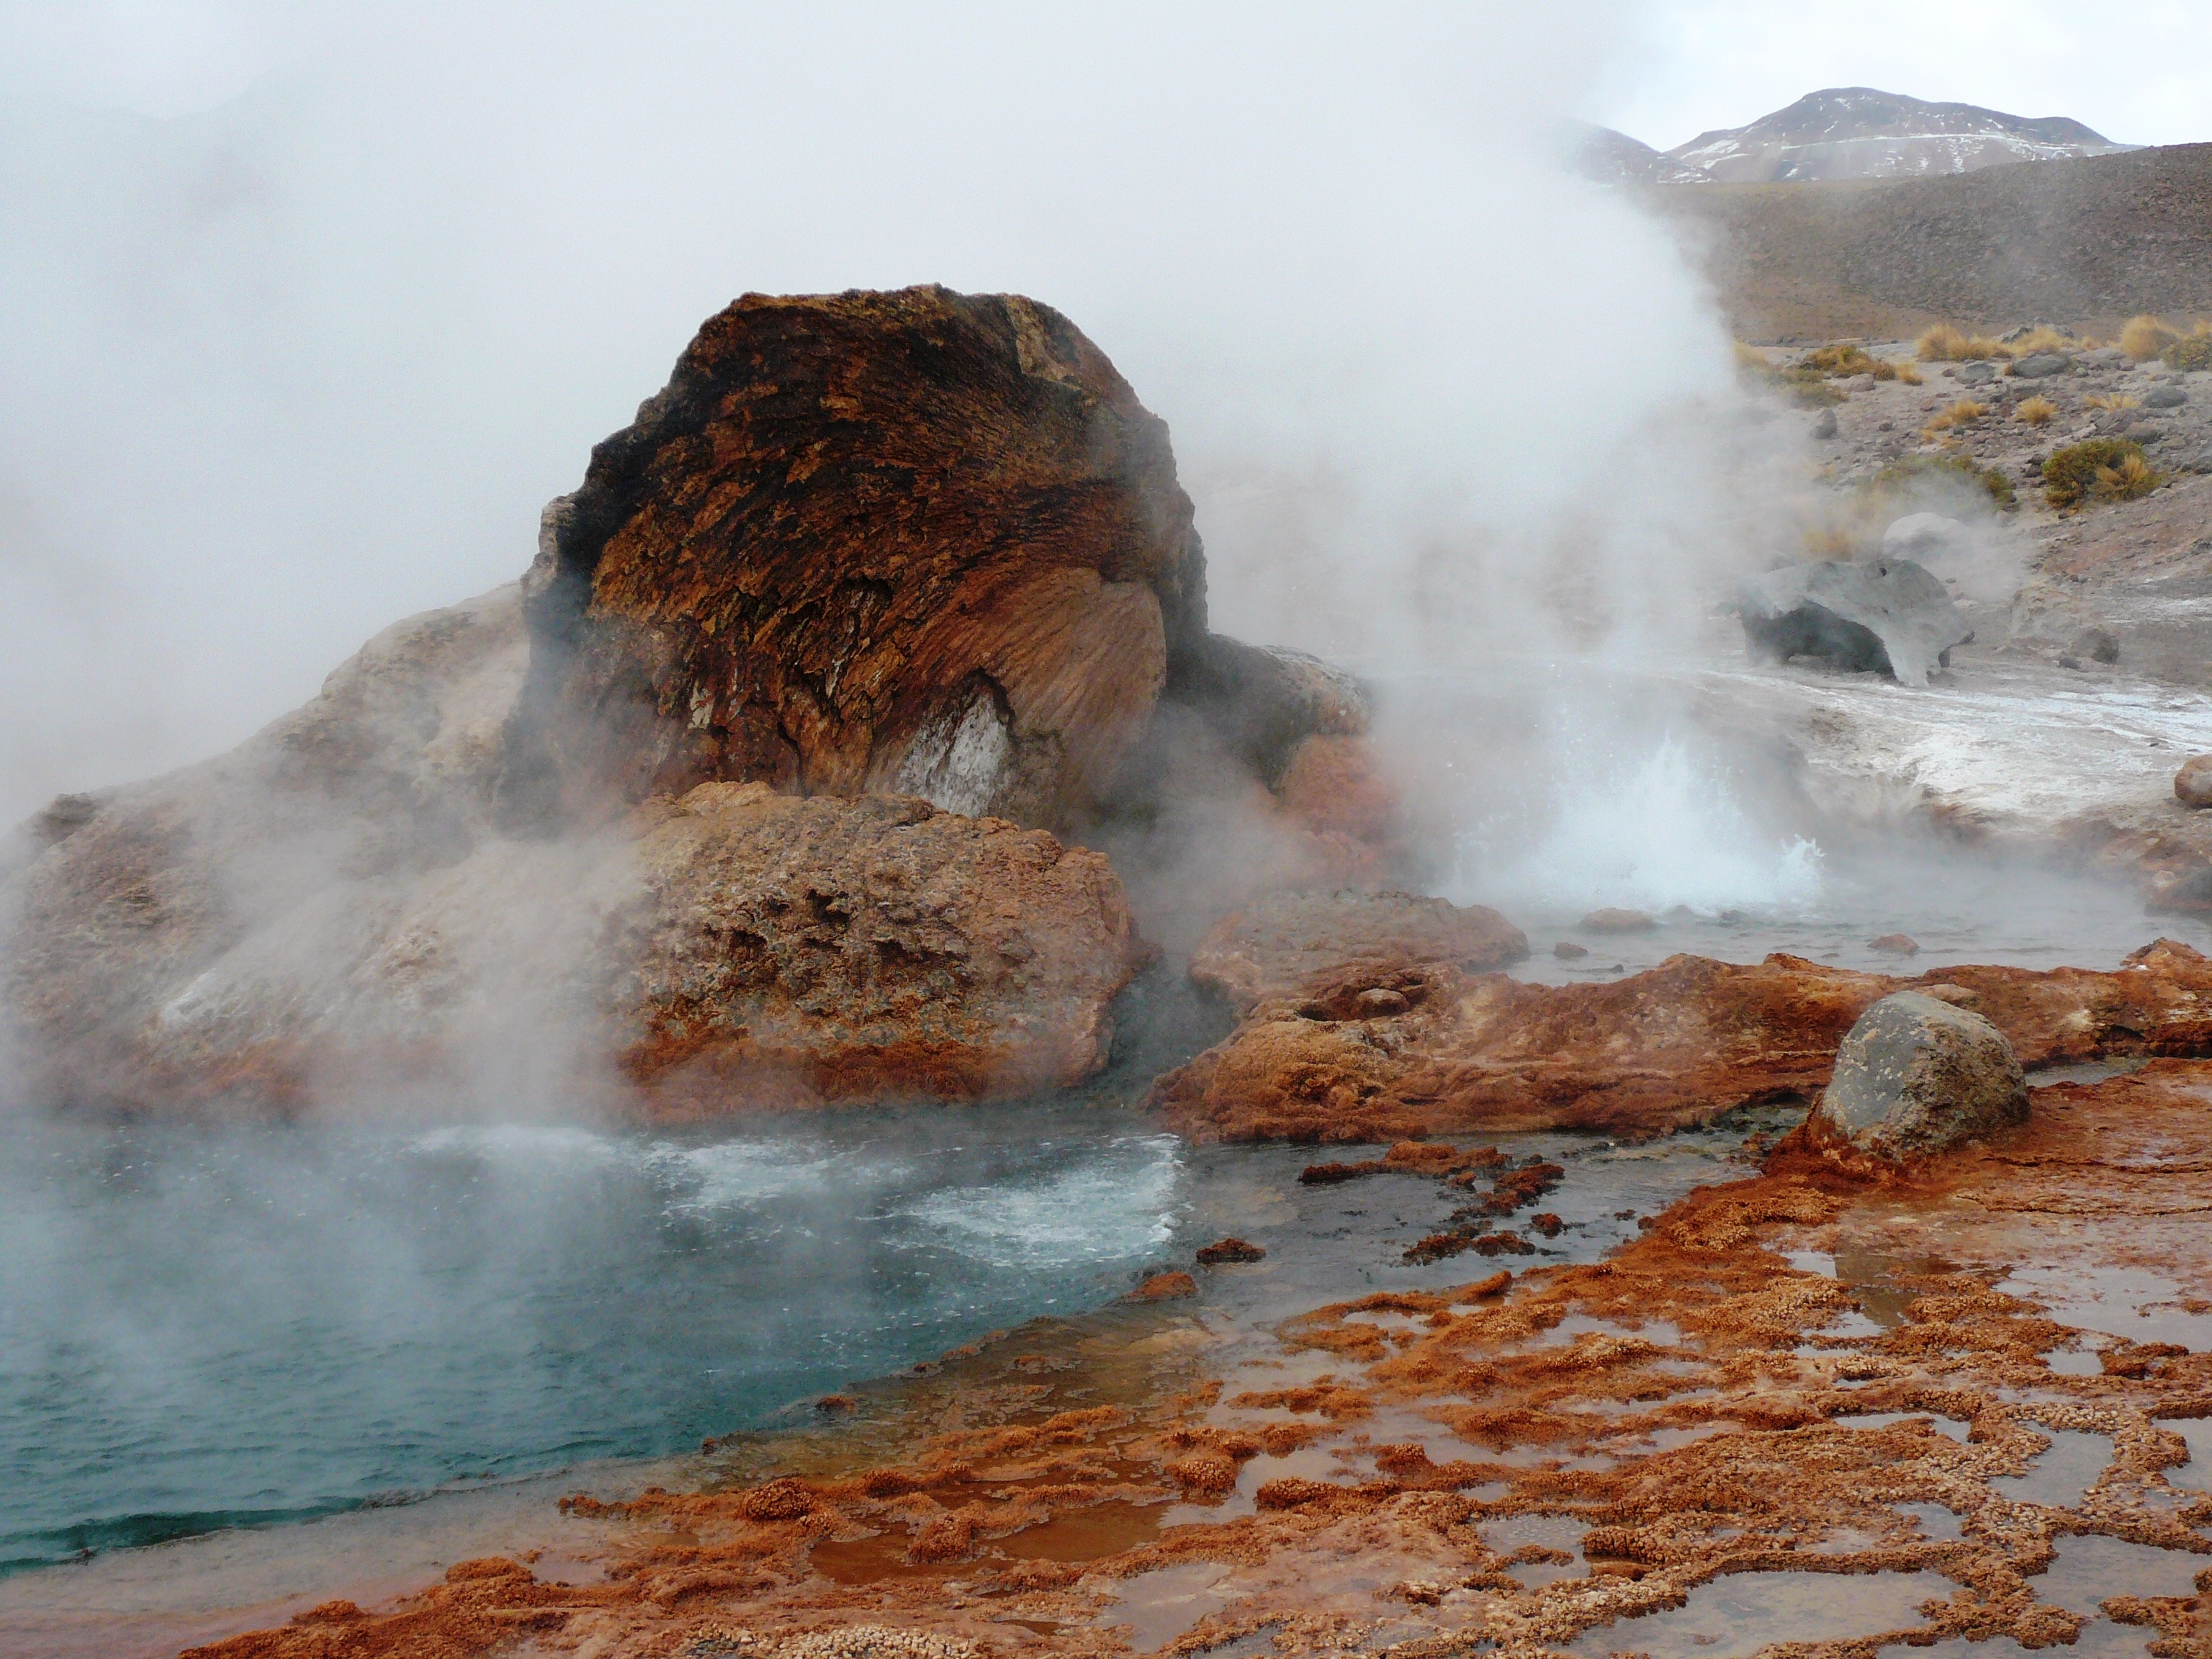
landscape, sea, coast, water, rock, steam, morning, wave, spring, body of water, geyser, sulfur, unrest, landform, geyser field, film of mist, geographical feature, wind wave